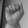
ASL letter: A